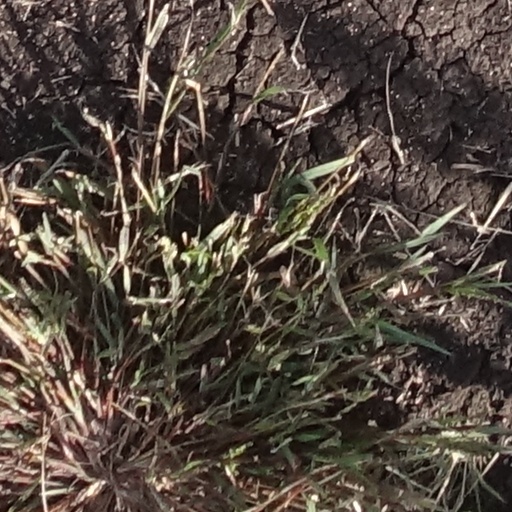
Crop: sorghum